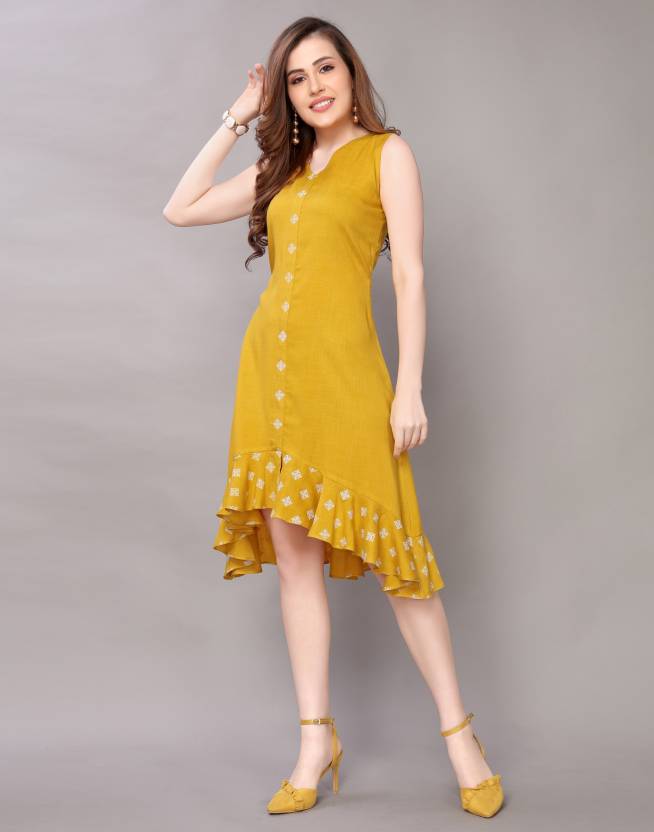
Product: Women High Low Yellow, White Dress
Price: ₹429
Colors: Yellow and  White
Pattern: Embellished, Geometric Print
Other details: Sleeveless Dress Length with 42 Inch Length